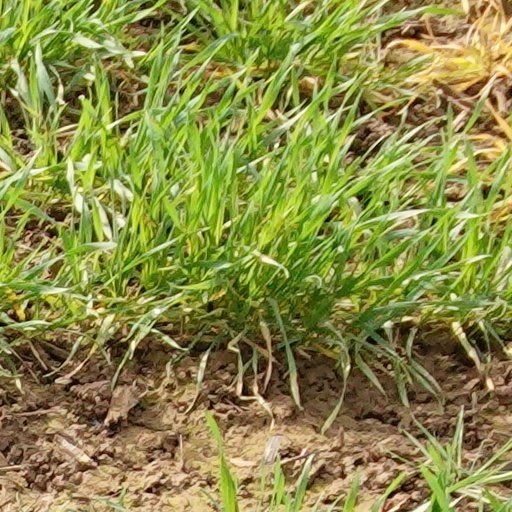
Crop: wheat